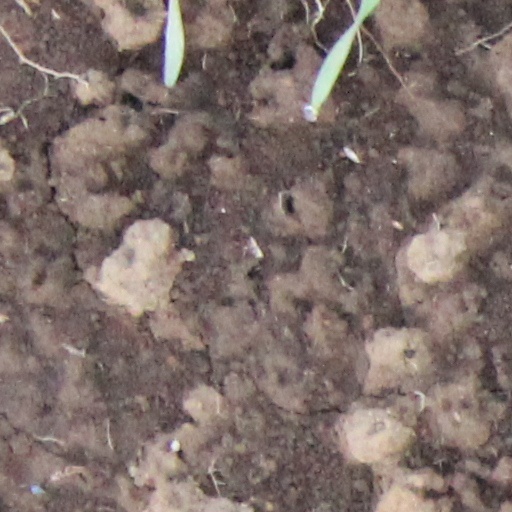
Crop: wheat